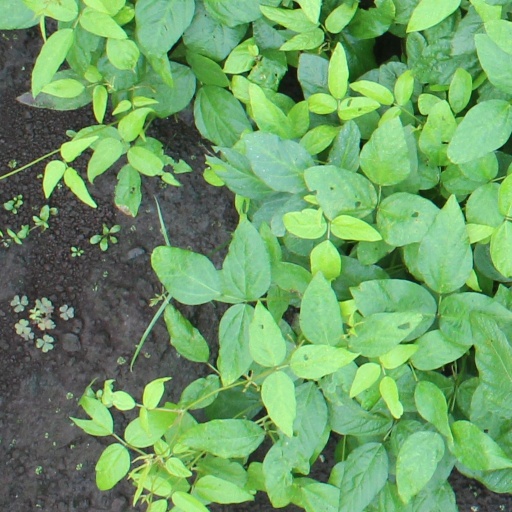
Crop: soybean